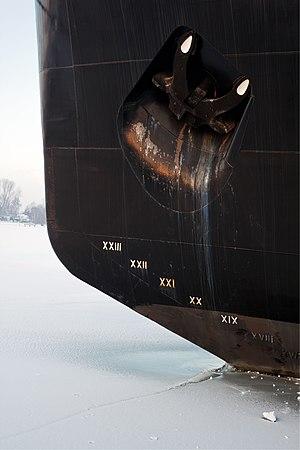
La proue du brise-glace allemand ""Stephan Jantzen"", hors de service depuis 2005, en port à Rostock."